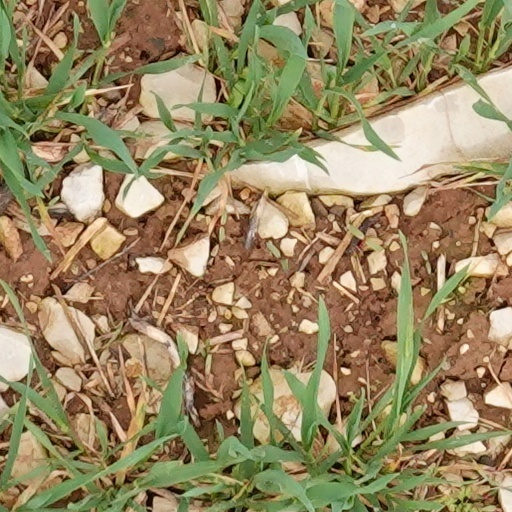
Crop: wheat